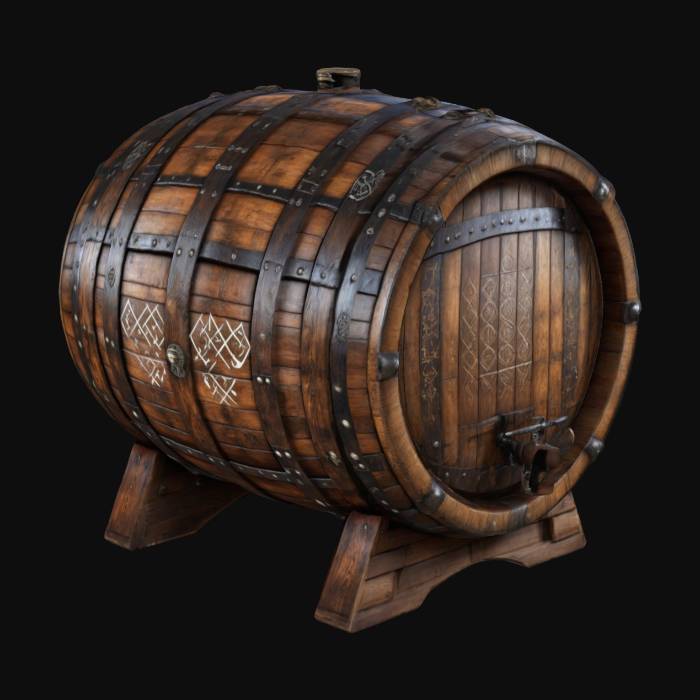
미적 점수 (1~10점): 7